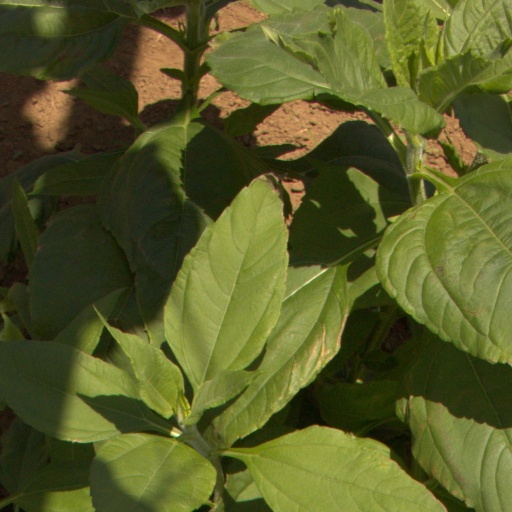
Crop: Jerusalem artichoke